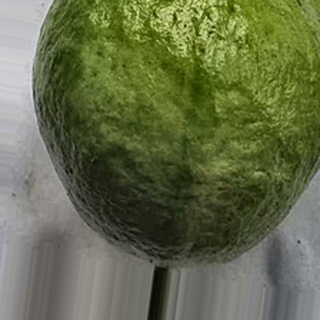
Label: healthy_guava